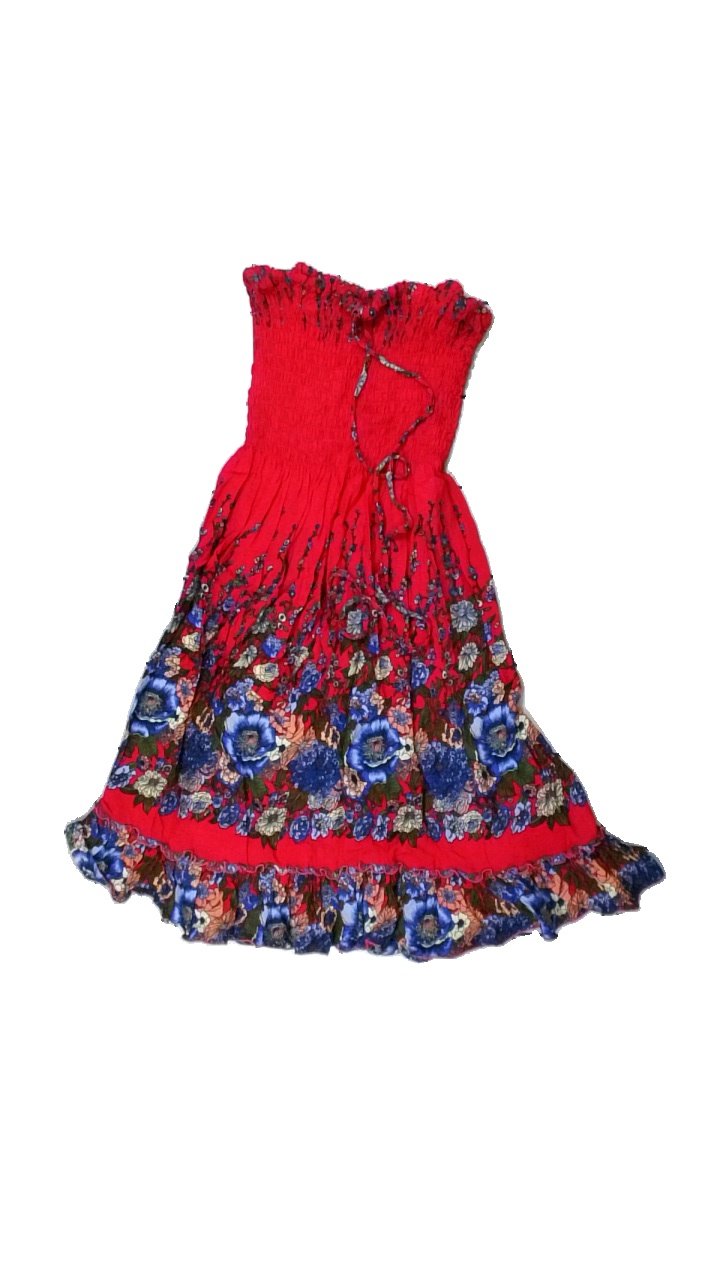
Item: Dress (Ladies)
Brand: Missing
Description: rosa klänning med blommor på
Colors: Pink, Blue, Green, Multicolor
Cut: Regular
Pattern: Floral print
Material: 100% viscose
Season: All
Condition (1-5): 5
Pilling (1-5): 5
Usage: Reuse
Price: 50-100